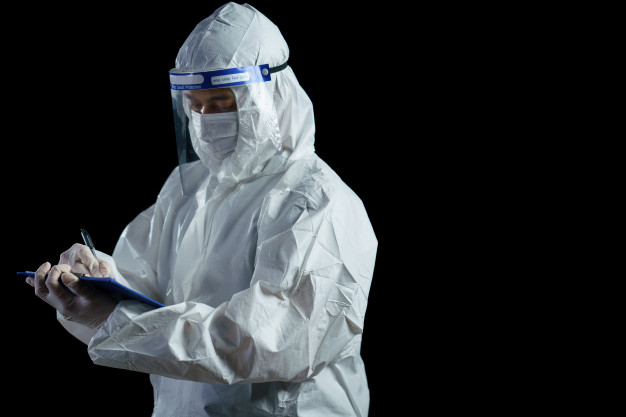
Objects detected:
Mask
Face_Shield
Gloves
Gloves
Coverall